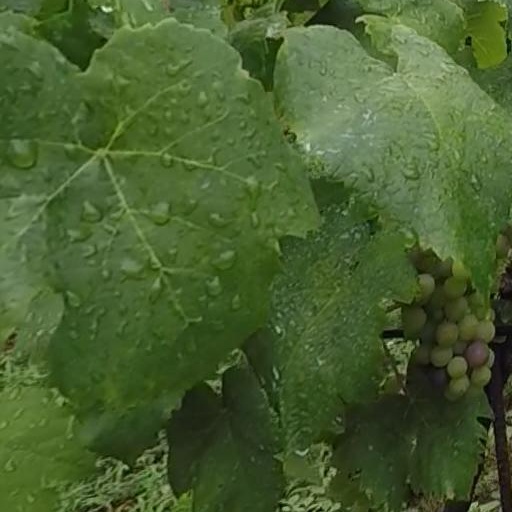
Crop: grape